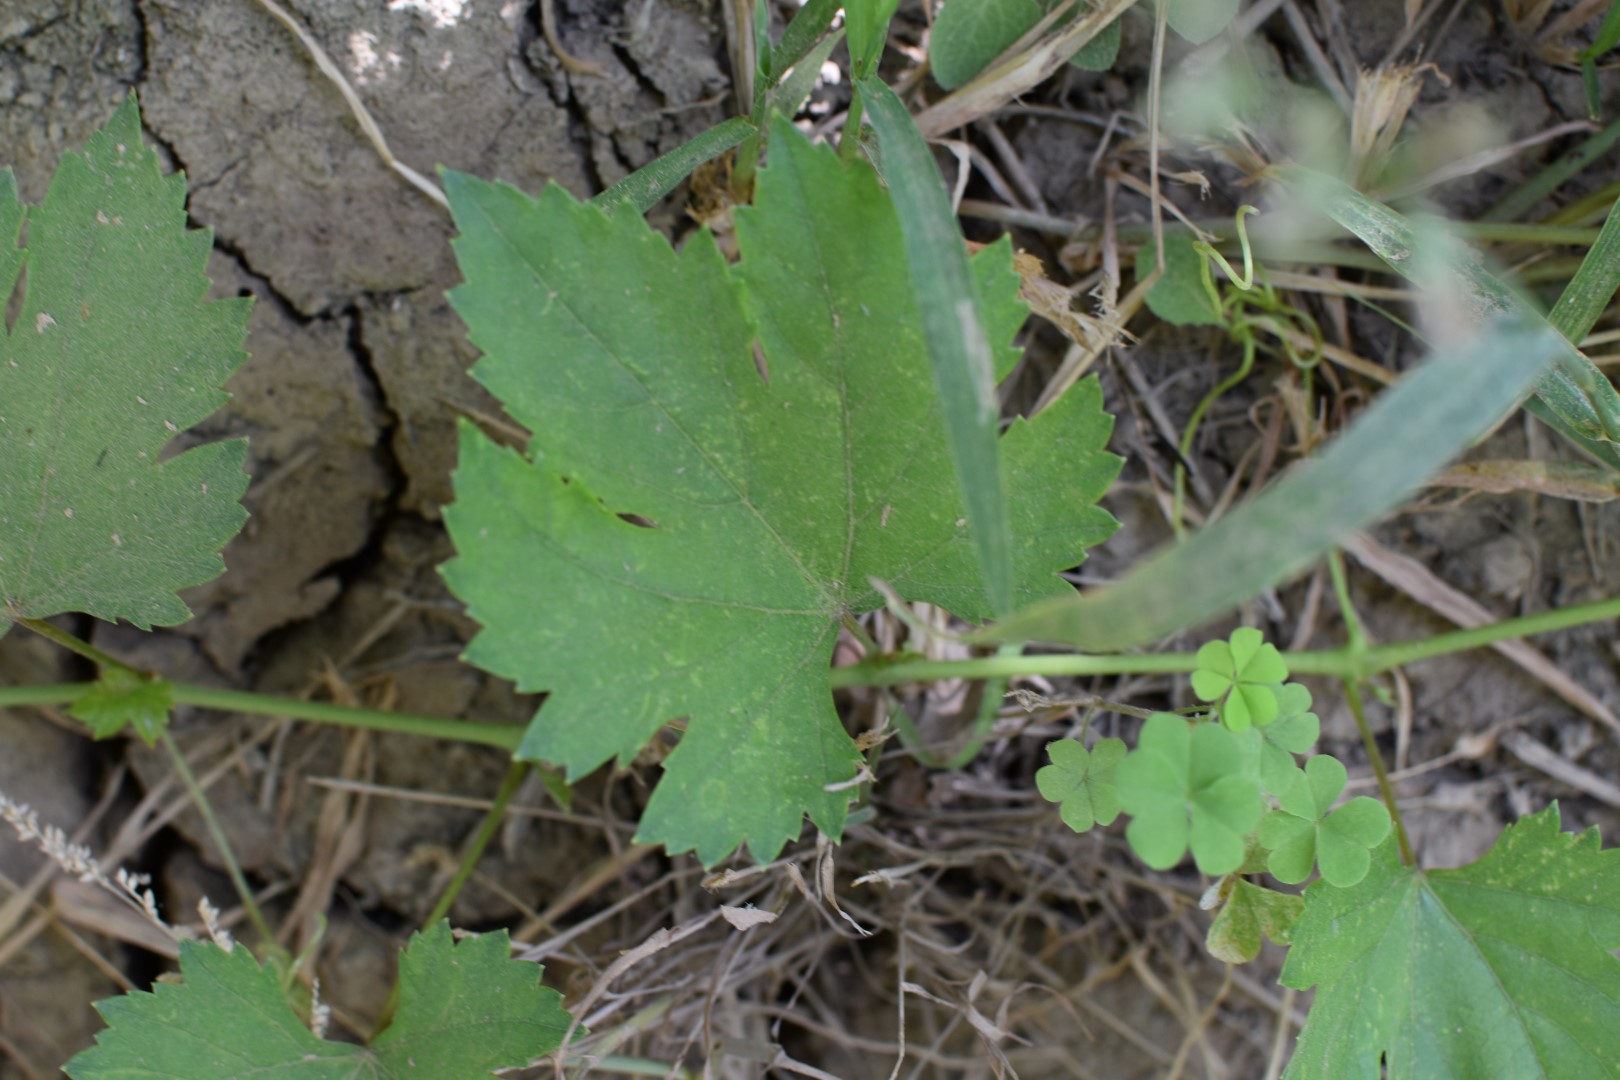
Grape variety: Halawani